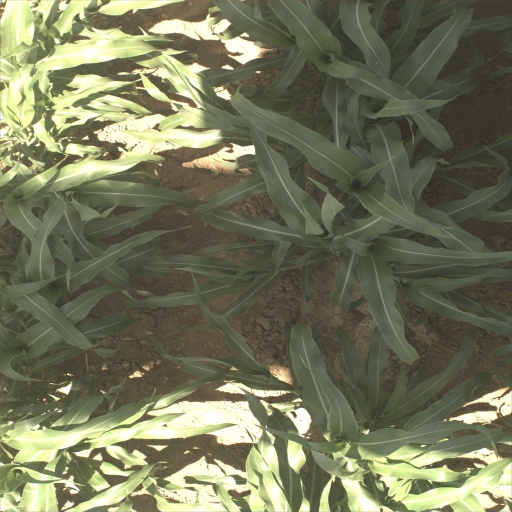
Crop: sorghum